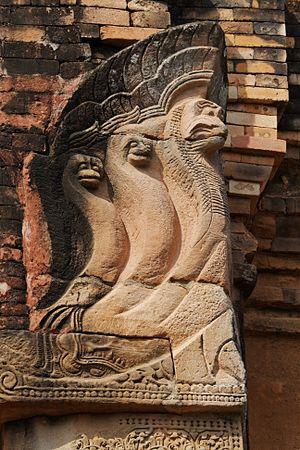
Prasat Sikhoraphum, Thaïlande
Le nāga est un être mythique de l'hindouisme, mais le mot veut dire aussi basiquement : serpent. Les nagas dans la religion gardent les trésors de la nature, sont attachés à l'eau et apportent la prospérité. De nombreux temples en Inde vénèrent une statue de serpent ; le serpent est aussi le symbole de la kundalini. La fertilité et l'immortalité sont aussi leurs pouvoirs. Il apparaît que toute divinité du bouddhisme ou du jaïnisme en plus de l'hindouisme a un serpent attaché à sa personnalité, bon ou mauvais.
Le Prasat Sikhoraphum est un temple khmer situé en Thaïlande, entre les villes de Surin et Sisaket, bâti au XIIᵉ siècle par le roi Suryavarman II pour le culte hindouiste.